Religion in Antarctica

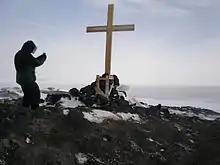
Memorial cross at Cape Evans

The first clergyman of any denomination to set foot on Antarctica was Arnold Spencer-Smith (1883–1916), an Anglican priest who was chaplain and photographer for the Ross Sea Party of Shackleton's Imperial Trans Antarctic Expedition. Spencer-Smith set up a chapel in Ponting's darkroom in Scott's Hut at Cape Evans. He arranged an altar with cross and candlesticks and an aumbry where he reserved the Blessed Sacrament; he made a lamp to hang by the aumbry to indicate the real presence. In his diary, Spencer-Smith records when he celebrated Eucharist and how many were present. He also records when he heard confession on the continent. Spencer-Smith was the first clergyman to land in Antarctica, the first to celebrate the Eucharist and the first to die and be buried there.